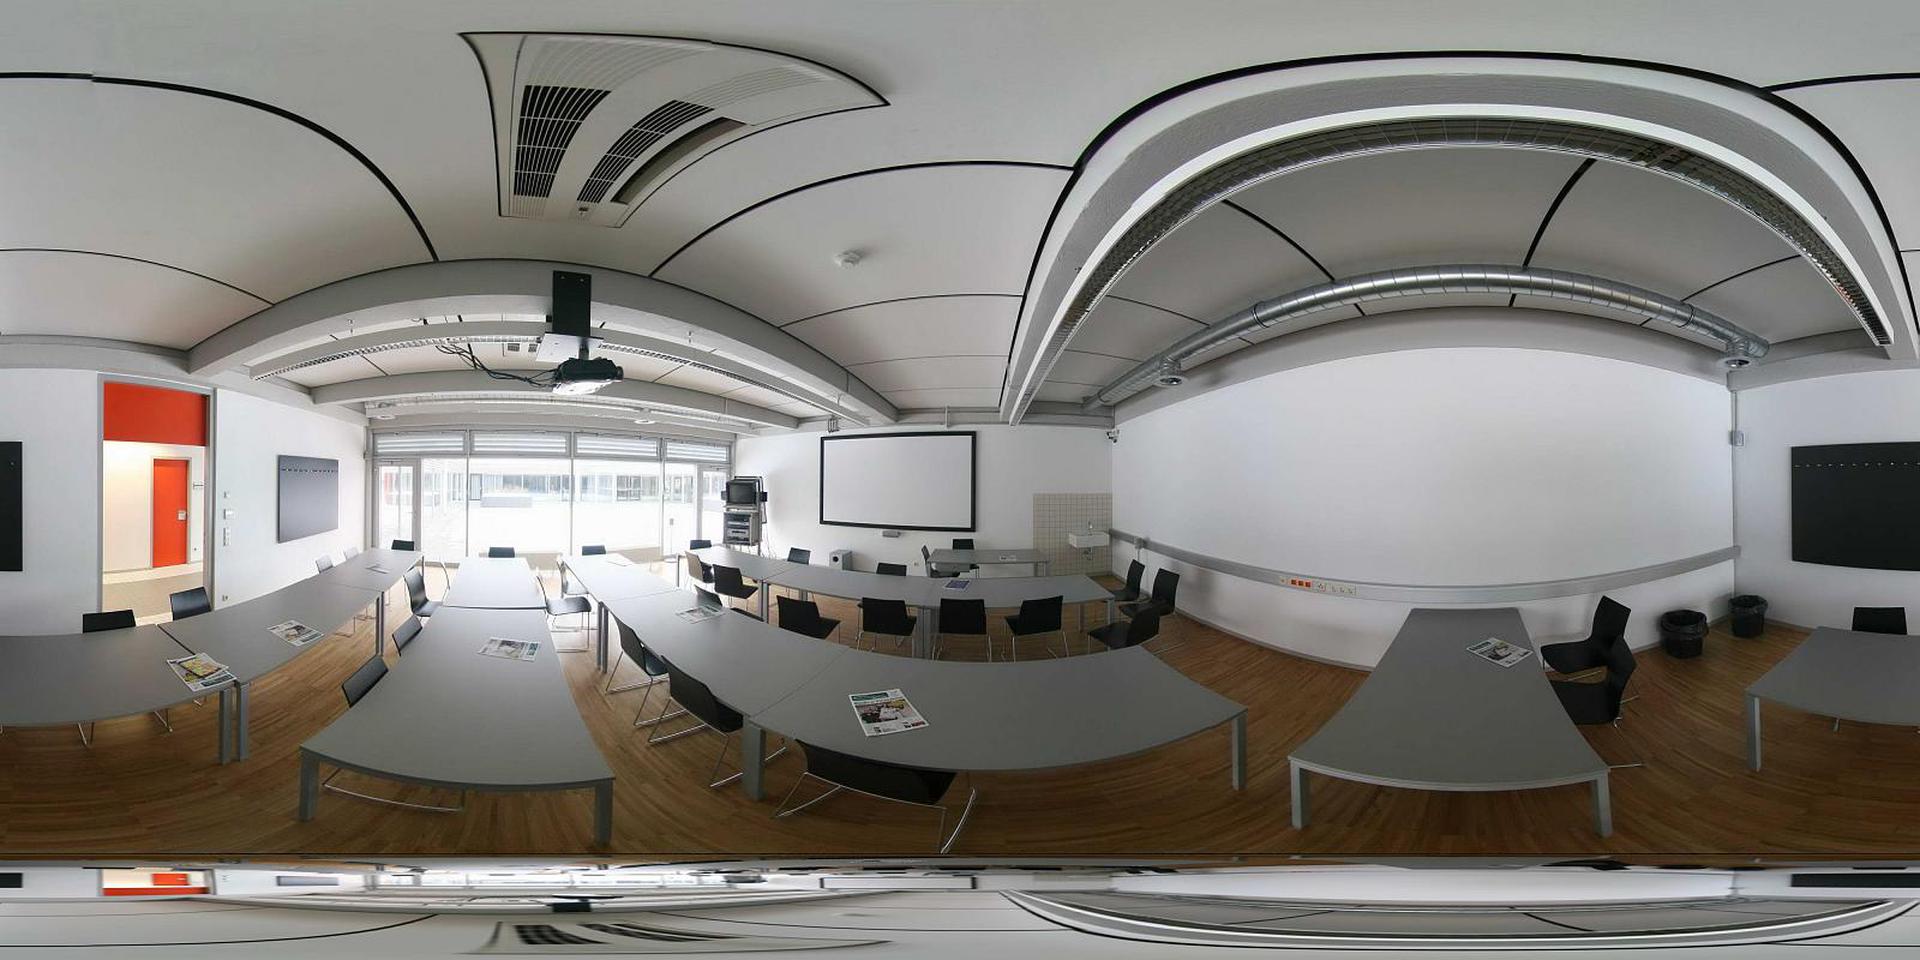
Referred object: Projector

Referred object: the bright red door